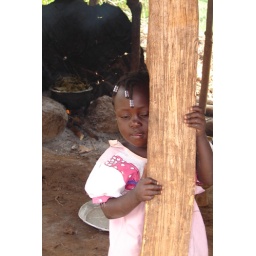
Two wives in one house - girl